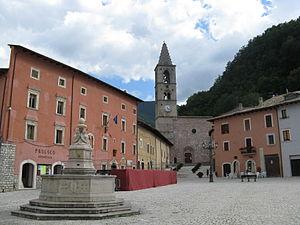
Leonessa est une commune italienne d'environ 2 280 habitants, située dans la province de Rieti, dans la région Latium, en Italie centrale.